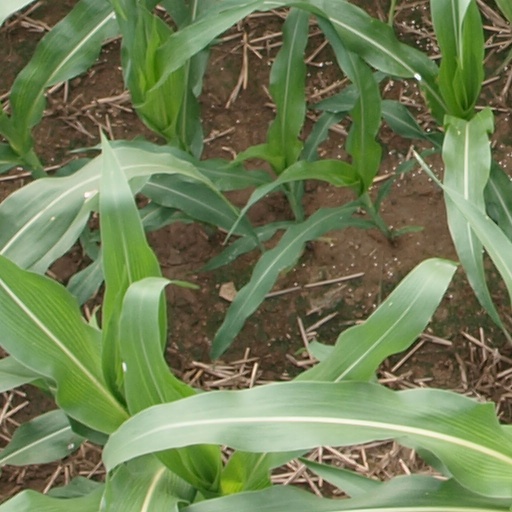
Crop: maize; corn